Drukair

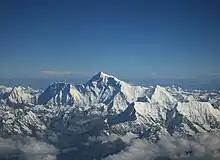
Those who fly between Kathmandu and Paro can see Mount Everest.

During 2000–2001, Drukair could operate with only one single aircraft for over a year due to a corrosion defect in its A5-RGD aircraft in the wing tanks that was detected during a check at Woodford. The wings were replaced. In 2002, an RJ70 was wet-leased from airBaltic to cover for maintenance to A5-RGE.